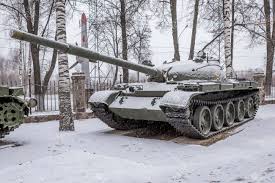
Label: T-62